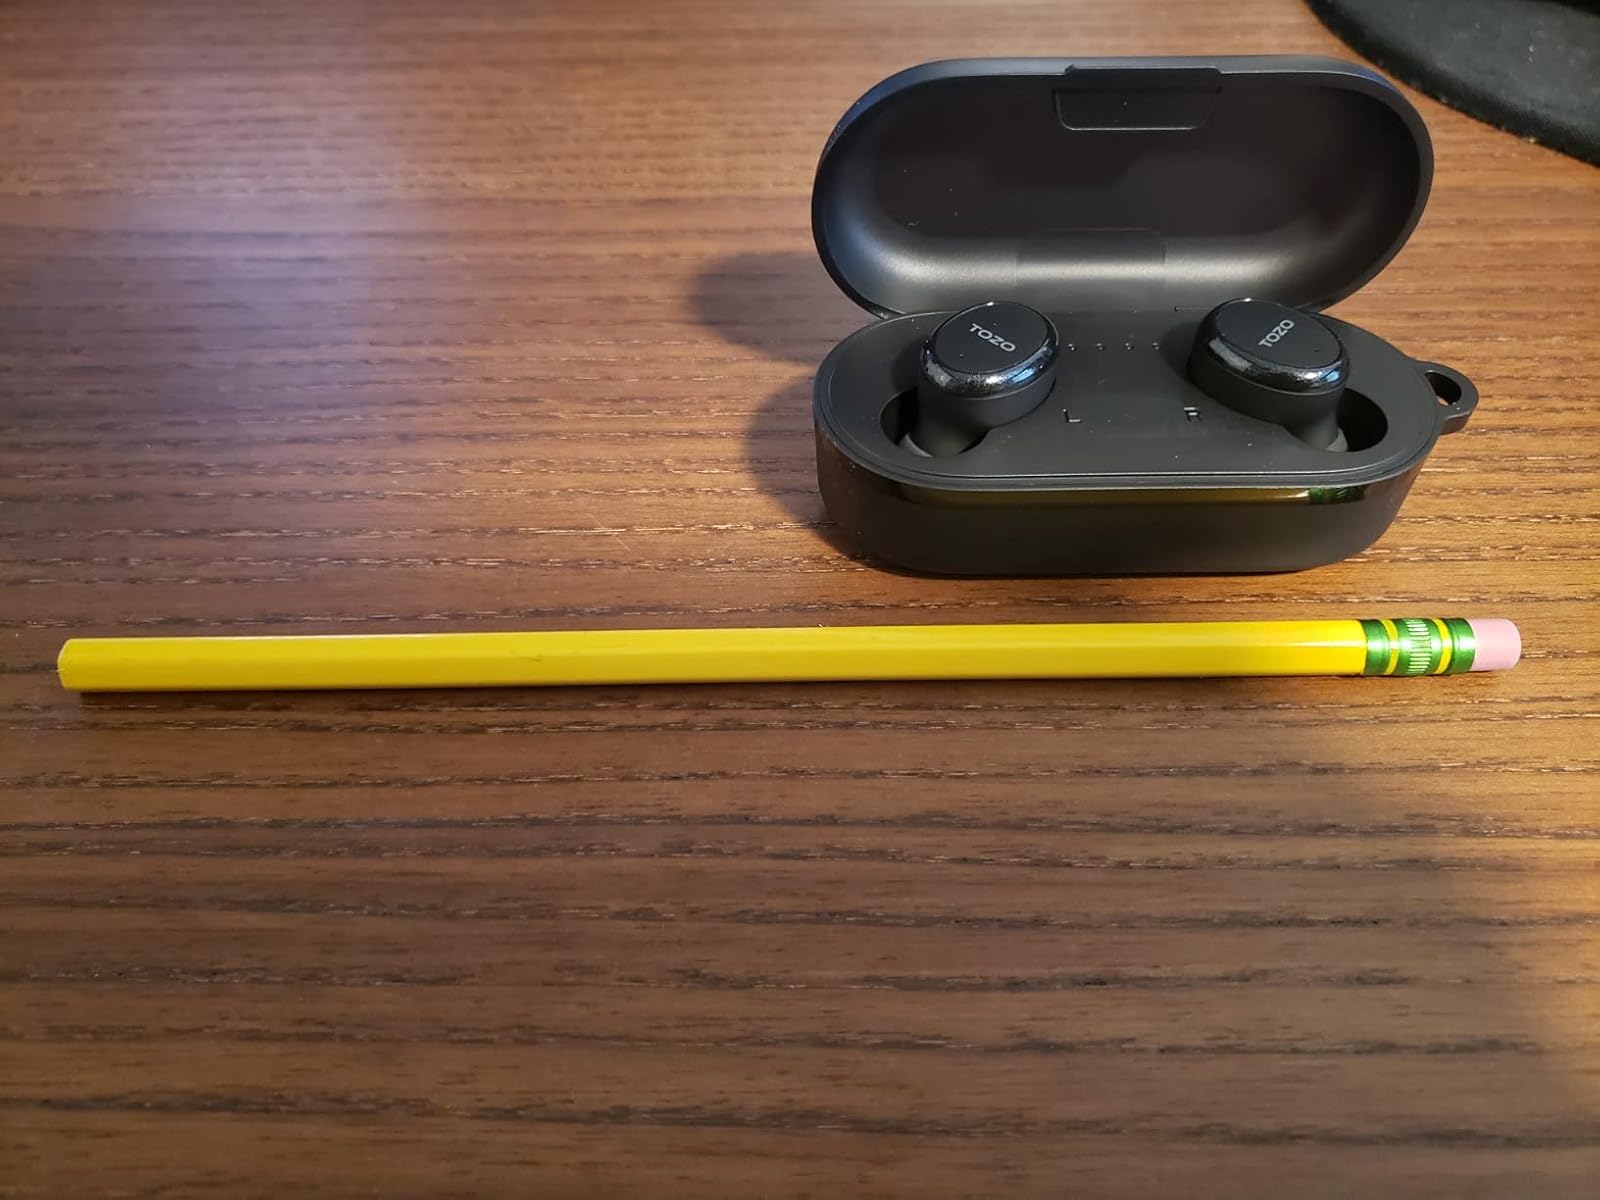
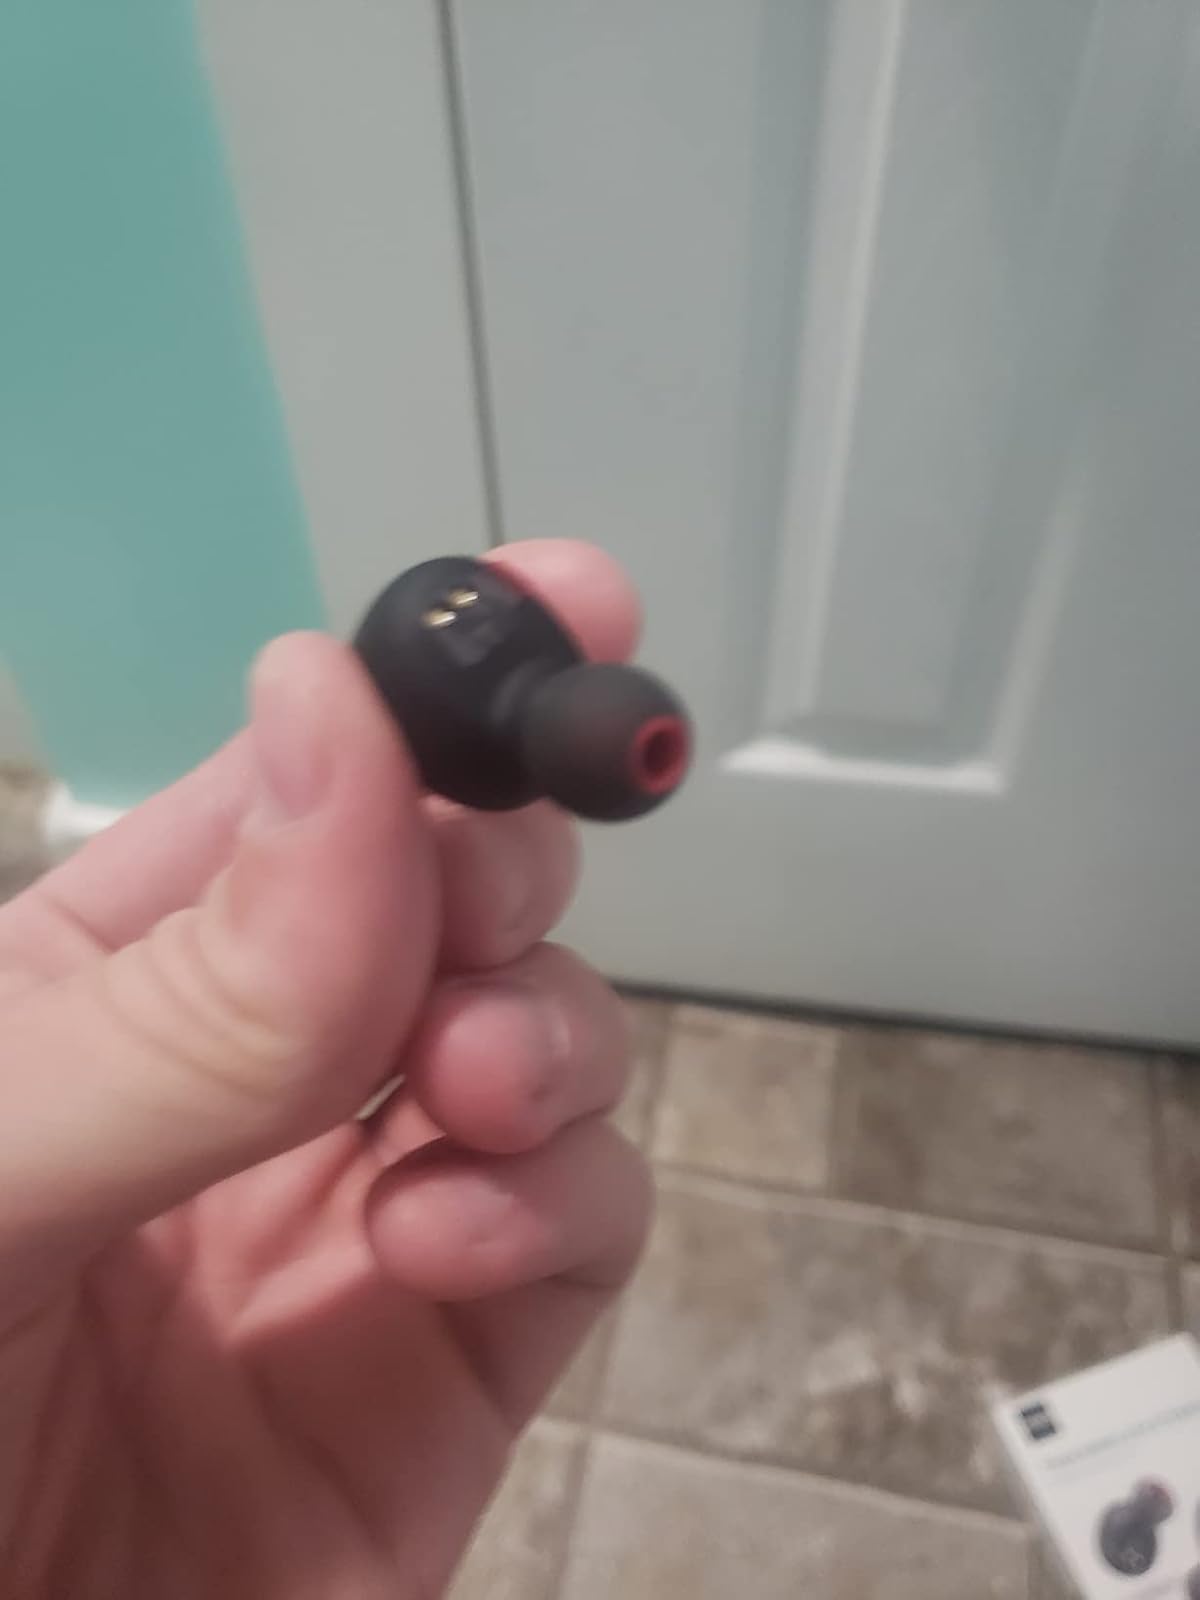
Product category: earbuds
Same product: yes